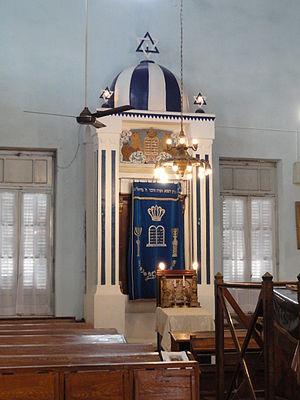
L’histoire des Juifs en Argentine remonte au début du XVIᵉ siècle, lorsqu’à la suite de l’expulsion des juifs d’Espagne, des Séfarades, fuyant la persécution, immigrèrent aux côtés des explorateurs et des colons espagnols pour s'installer dans ce qui est aujourd’hui l’Argentine. Cependant, les lois anti-juives d’Espagne étant en vigueur également dans l’Empire colonial espagnol, ce qui signifie que les juifs n’étaient pas autorisés à y résider légalement, il est possible qu’il se soit agi de marranes, c’est-à-dire de descendants de juifs séfarades qui, quoique convertis au christianisme, étaient restés secrètement fidèles au judaïsme et pratiquaient la religion clandestinement ; la plupart des commerçants portugais de la vice-royauté du Río de la Plata auraient ainsi été juifs. D’autre part, il y avait, surtout après 1810, des juifs parmi la population étrangère de Buenos Aires, par exemple parmi les commerçants anglais et français. Après l’indépendance, il y eut une petite vague d’immigration de juifs venus d’Allemagne. Toutefois, vers 1880, la communauté juive d’Argentine ne devait pas dépasser la centaine de personnes et résidait essentiellement à Buenos Aires.
Moisés Ville est une petite ville de la province de Santa Fe en Argentine fondée le 23 octobre 1889 par des Juifs de Russie et de l'Europe de l'Est, fuyant les pogroms et les persécutions. Ils ont été financés et aidés par la J.C.A fondée par le baron Maurice de Hirsch.